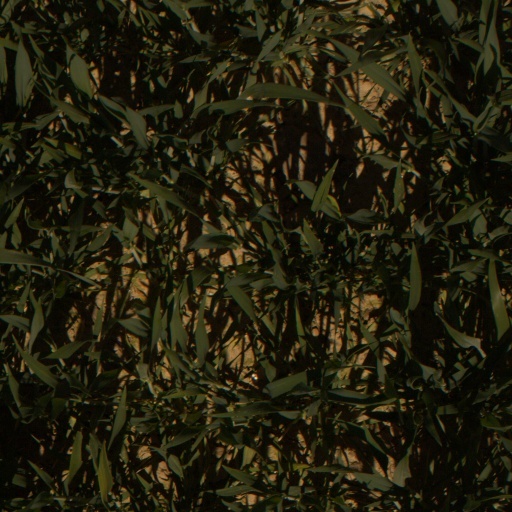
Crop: wheat